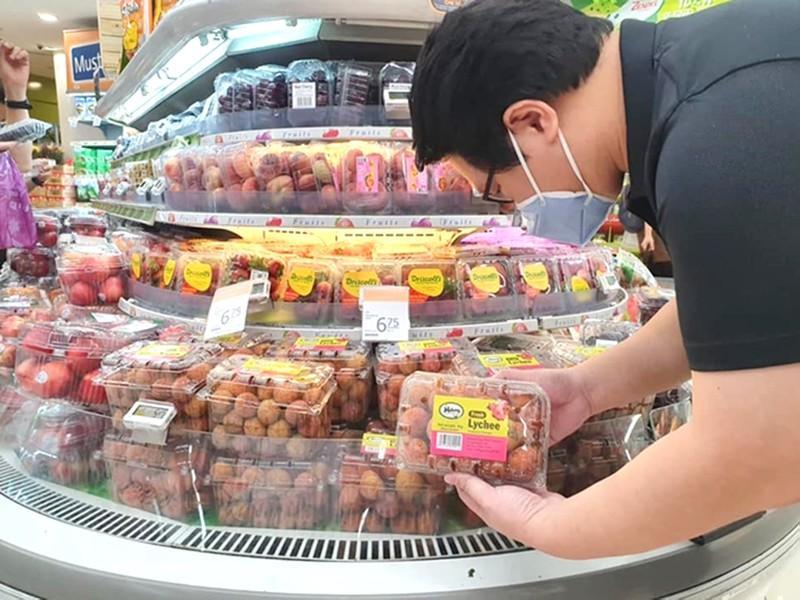
môt người đàn ông đang cầm trên tay một hộp sản phẩm